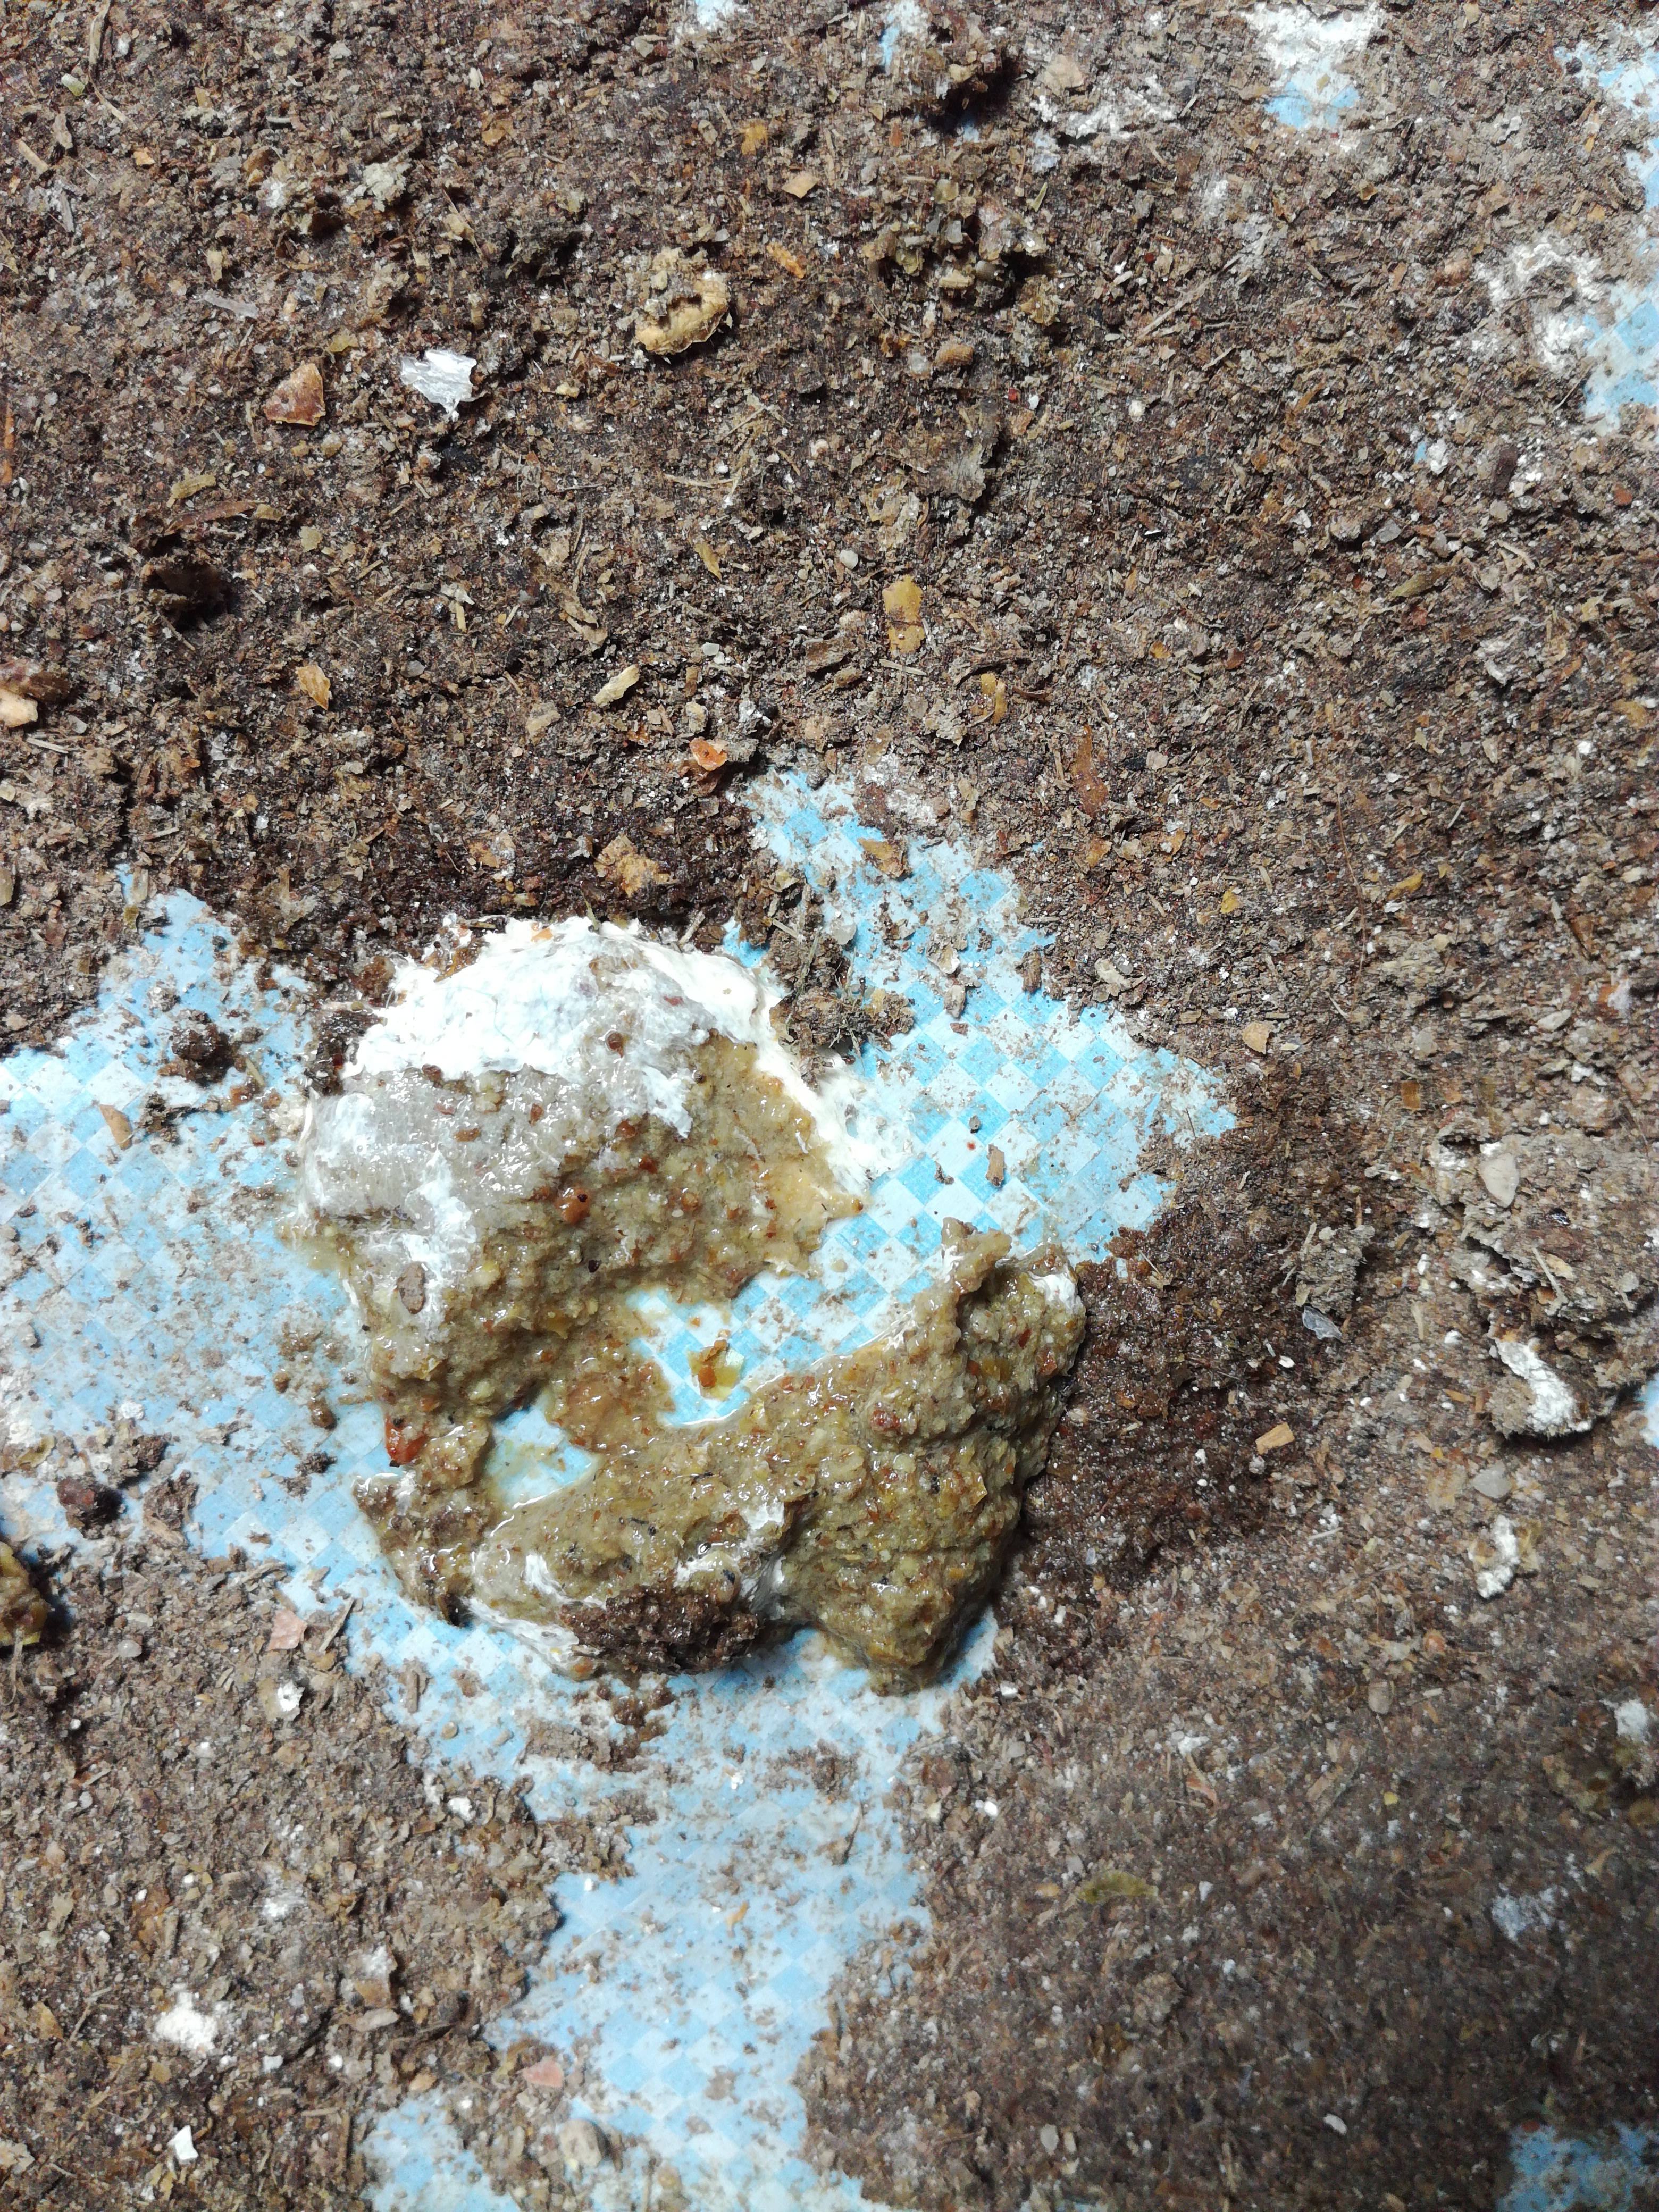
PCR-confirmed diagnosis: Salmonella